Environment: real
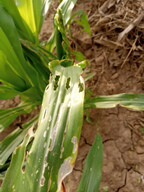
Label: fall_armyworm